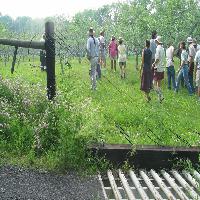
Weather: cloudy or overcast